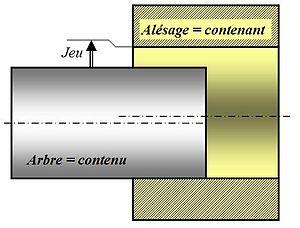
schéma personnel.
En mécanique, le jeu est l'espace laissé entre deux pièces assemblées imparfaitement. Comme il est impossible de réaliser des pièces avec une géométrie parfaite, le jeu est une nécessité dans l'assemblage des éléments d'un mécanisme. La considération industrielle du problème a produit la notion de tolérancement, qui définit les classes de qualité d'assemblage et fixe les règles de l'emploi du jeu mécanique.